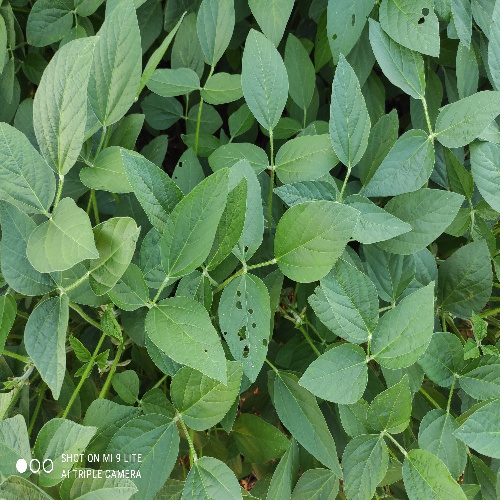
Label: Caterpillar